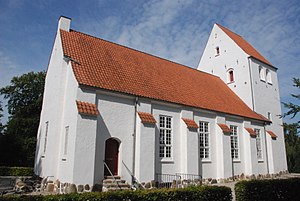
Gurre Kirke
Gurre Kirke
Gurre Kirke, Gurre Sogn, Lynge-Kronborg Herred, Frederiksborg Amt, Danmark.
Gurre Kirke er en kirke beliggende i Helsingør Stift. Kirken blev opført i 1918 og har siddepladser til 160 kirkegængere. Den ligger på en bakketop i nordøstlige hjørne af Nyrup Hegn, cirka en kilometer øst for landsbyen Gurre. Kirkens orgel er af nyere dato og har 22 stemmer.